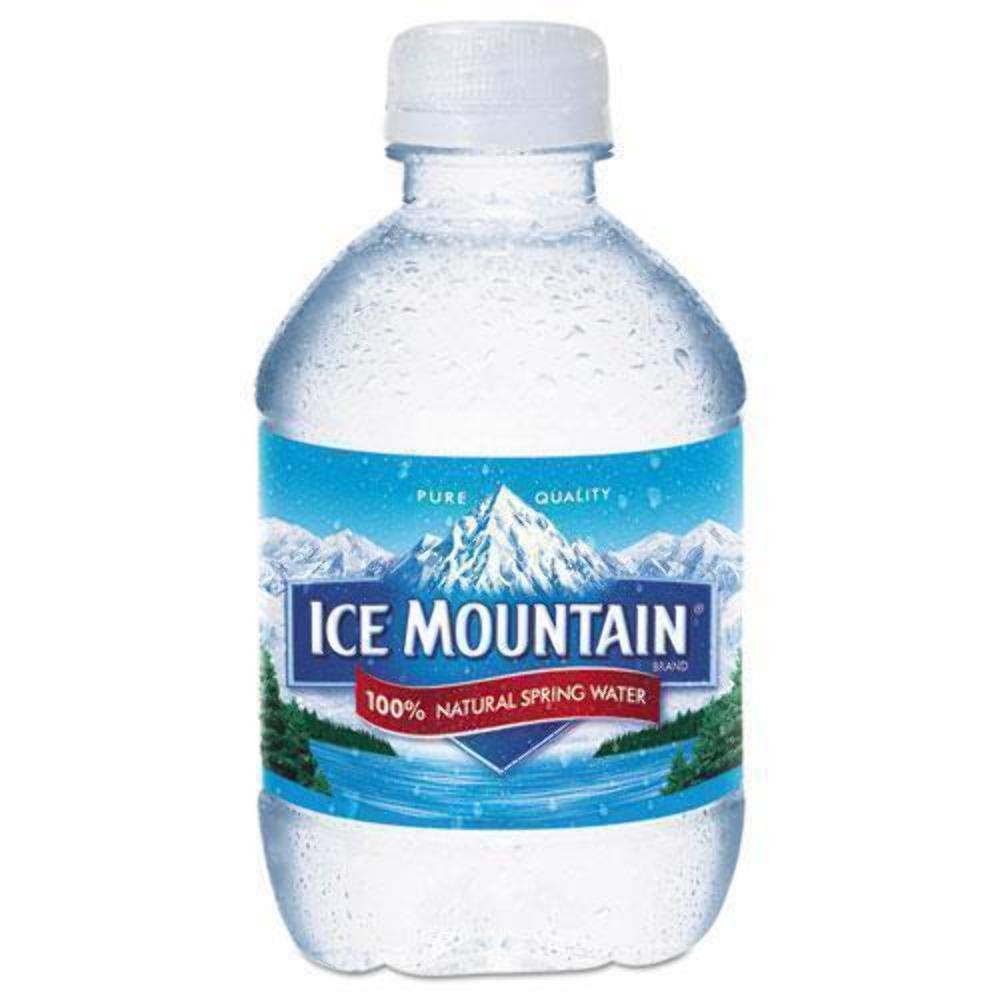
Item Name: ICE MOUNTAIN Brand 100% Natural Spring Water, 8-ounce mini plastic bottles (Pack of 48)
Bullet Point 1: 8-OUNCE MINI BOTTLE: Perfectly sized for your purse or backpack for fun hydration on the go
Bullet Point 2: FUELED BY NATURE: Ice Mountain is locally sourced 100% natural spring water
Bullet Point 3: HYDRATE YOUR WAY TO MORE REWARDS: Earn points toward event tickets, merchandise and more with The Rewards Drop
Bullet Point 4: REFRESHING TASTE: Naturally occurring electrolytes for a crisp, clean taste
Bullet Point 5: MADE BETTER: Every bottle is made with recycled plastic* and 100% recyclable *20oz, 700mL, 1L, 1.5L still water bottles only; excludes label and cap
Value: 48.0
Unit: Count

Price: 14.97